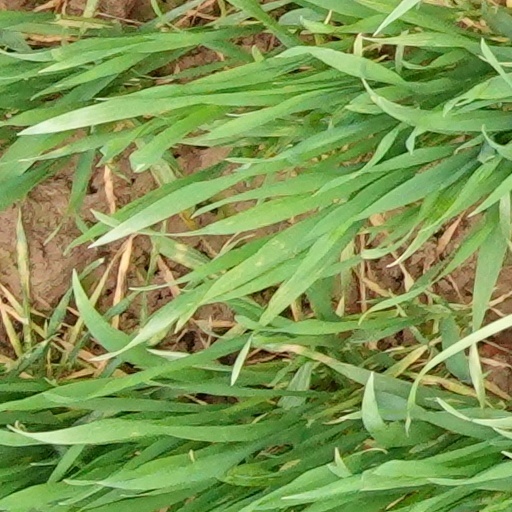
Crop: wheat